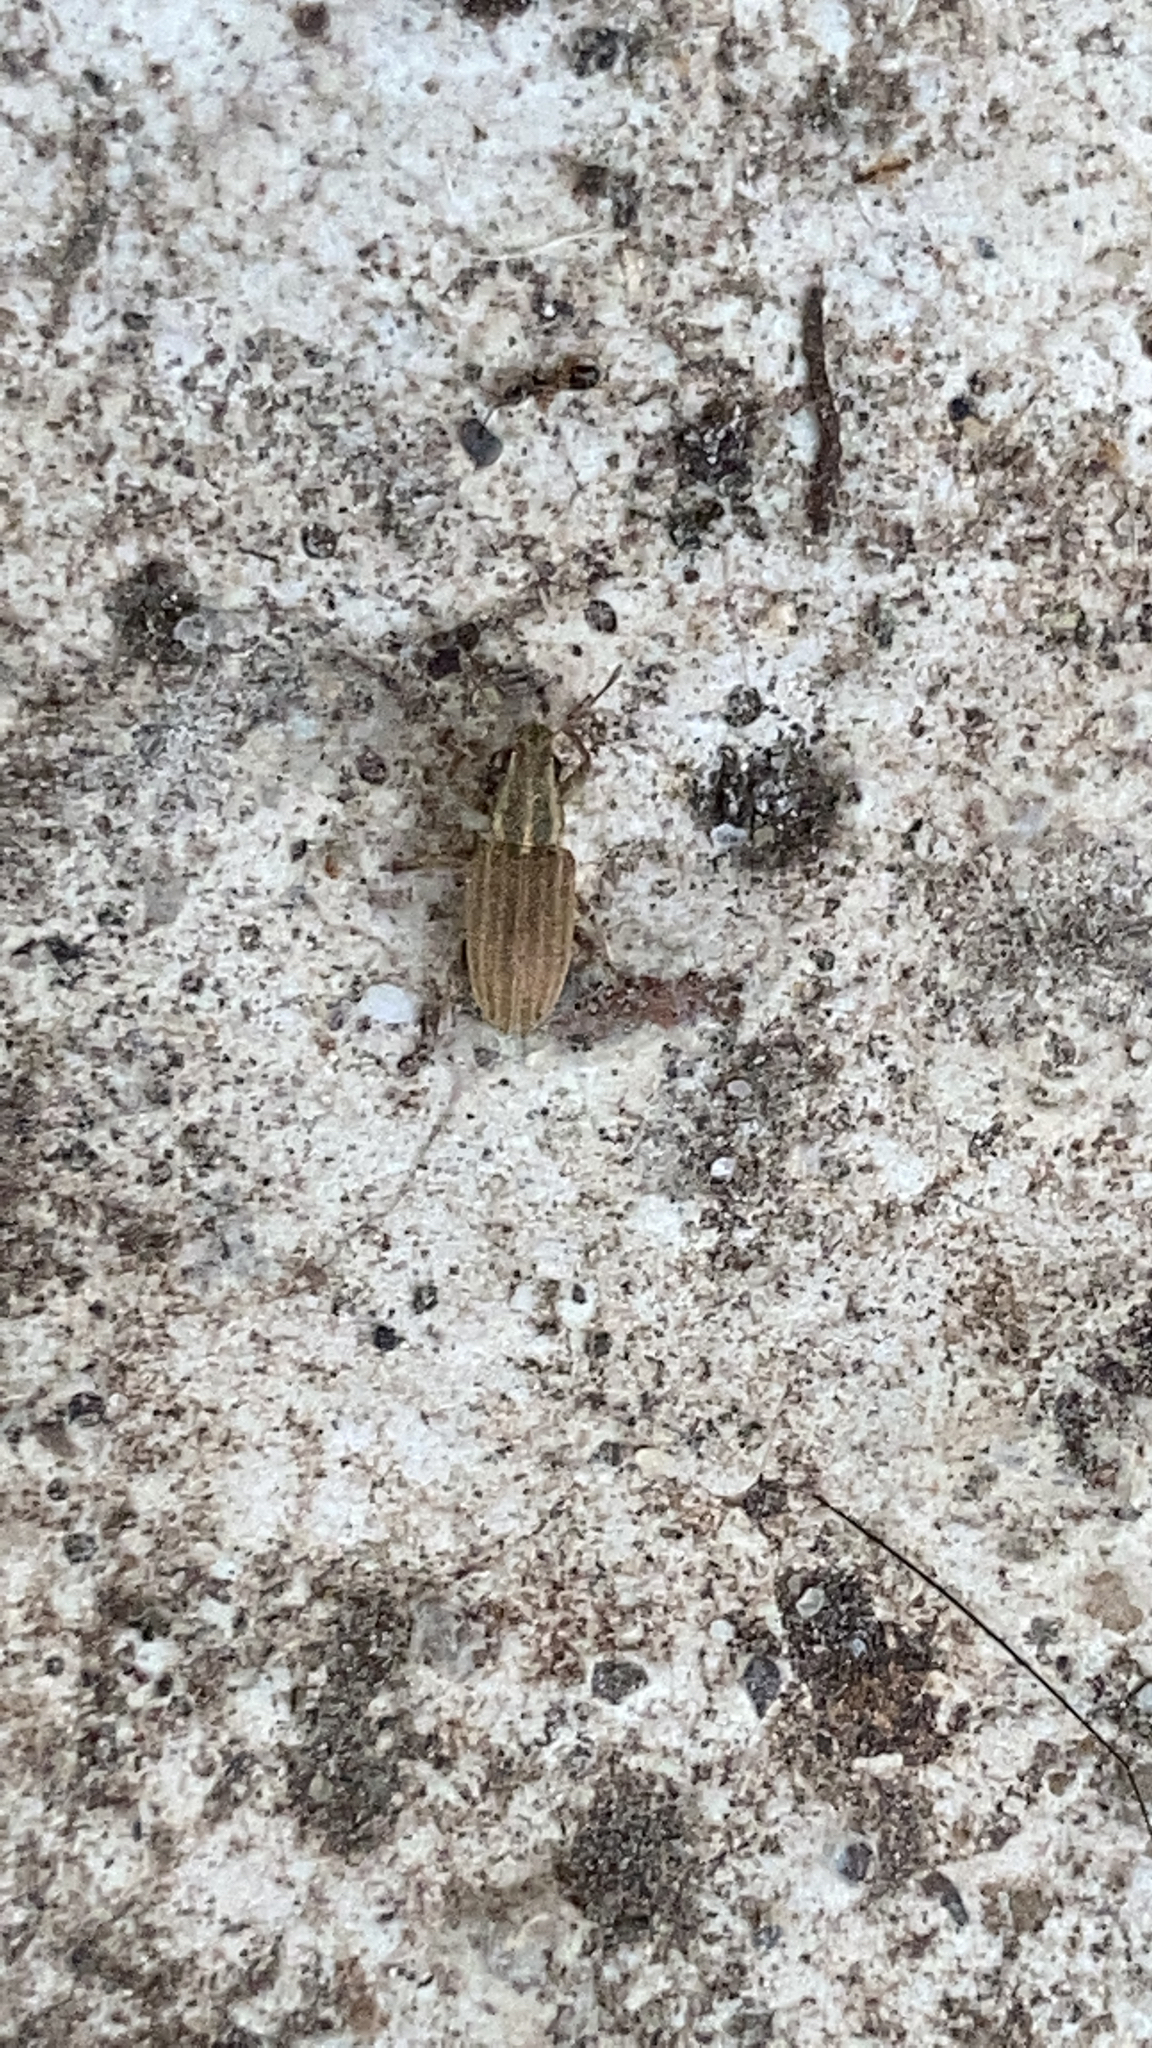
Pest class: pea_leaf_weevil